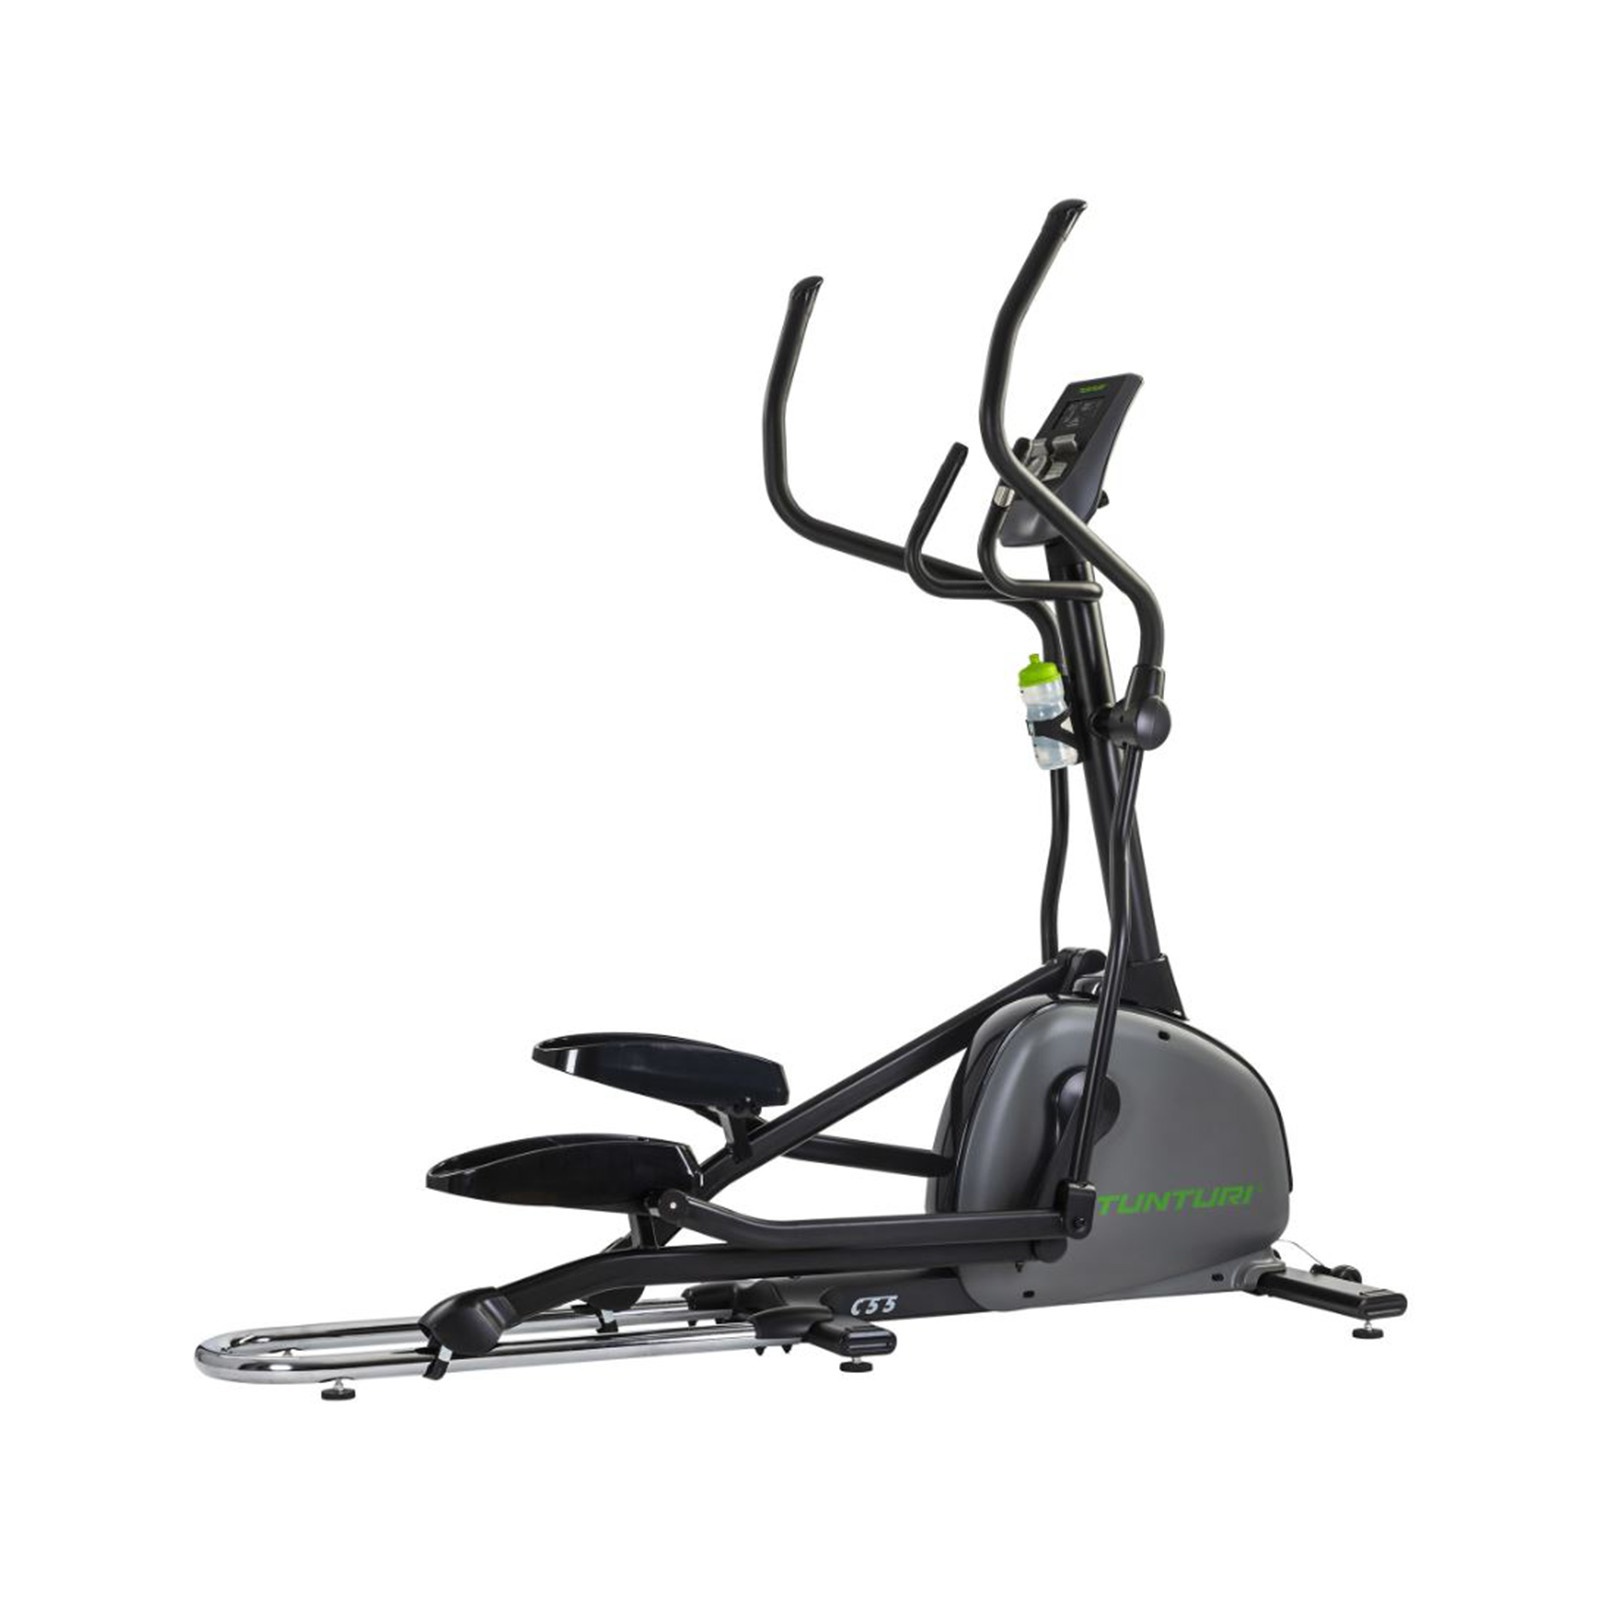
Elliptinen koulutin TUNTURI Performance C55-F Crosstrainer
Etsitkö haastavaa ja monipuolista koulutusohjelmaa? Haluatko asettaa itsellesi selkeitä tavoitteita? Tutustu Performance-malliston kärjessä olevaan C55-elliptiseen treenikoneeseen , jossa on erilaisia ohjelmia ja palautetta. Valmistaja . Yksityiskohdat: Kone on varustettu ja suunniteltu siten, että se on helppo ja nopea: Näyttö: 5,5 tuumaa, LCD-näyttö. 5,5 tuumaa, 5,5 tuuman näyttö, 5,5 tuumaa, 5,5 tuuman näyttö. Painoalue: 32 Jarrutusjärjestelmä: PMS, servomoottori. Kantavuus: 32 kg Askelman pituus: 50 cm Mitat: 195 x 74 x 180 cm Tuotteen paino: 73,5 kg Suurin sallittu käyttöpaino: 120 kg
Brand: Nais.fi
Category: Sporting Goods > Fitness & General Exercise Equipment > Cardio > Cardio Machines > Elliptical Trainers > Magnetic Elliptical Trainers